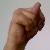
The image shows a hand gesture representing the letter 'N' in Indian Sign Language.